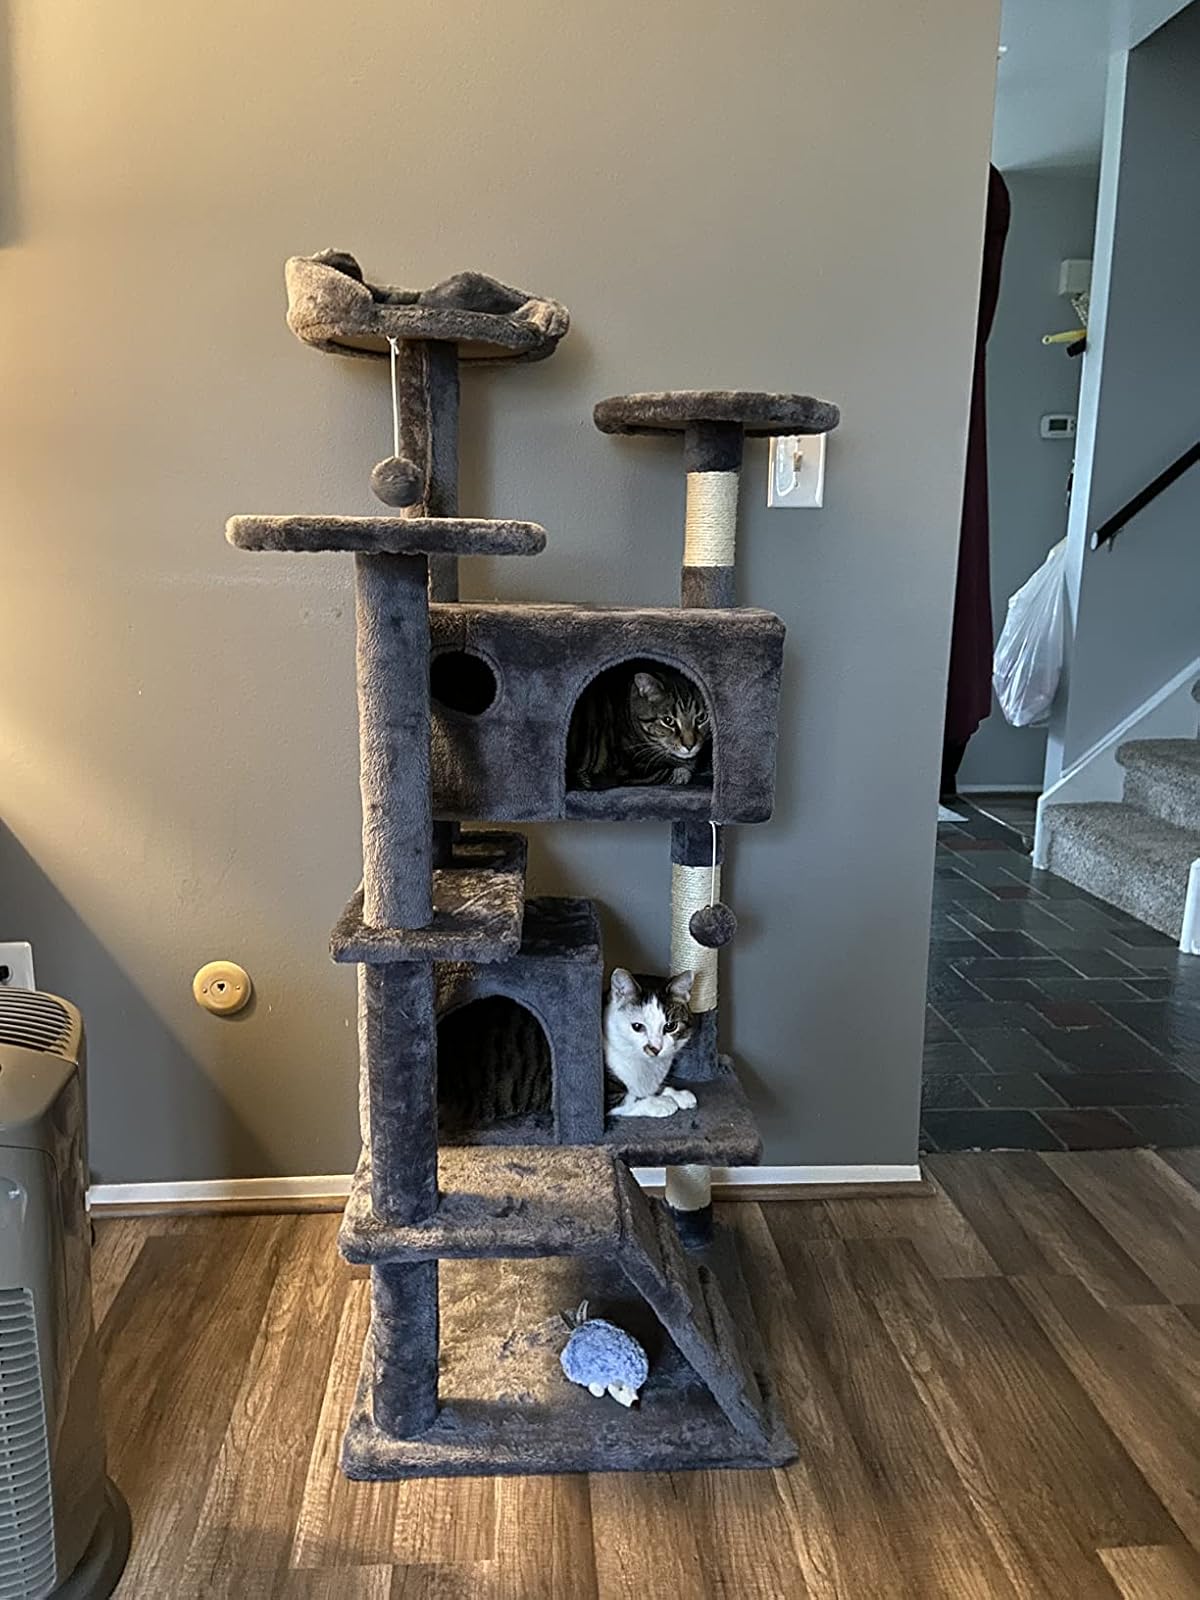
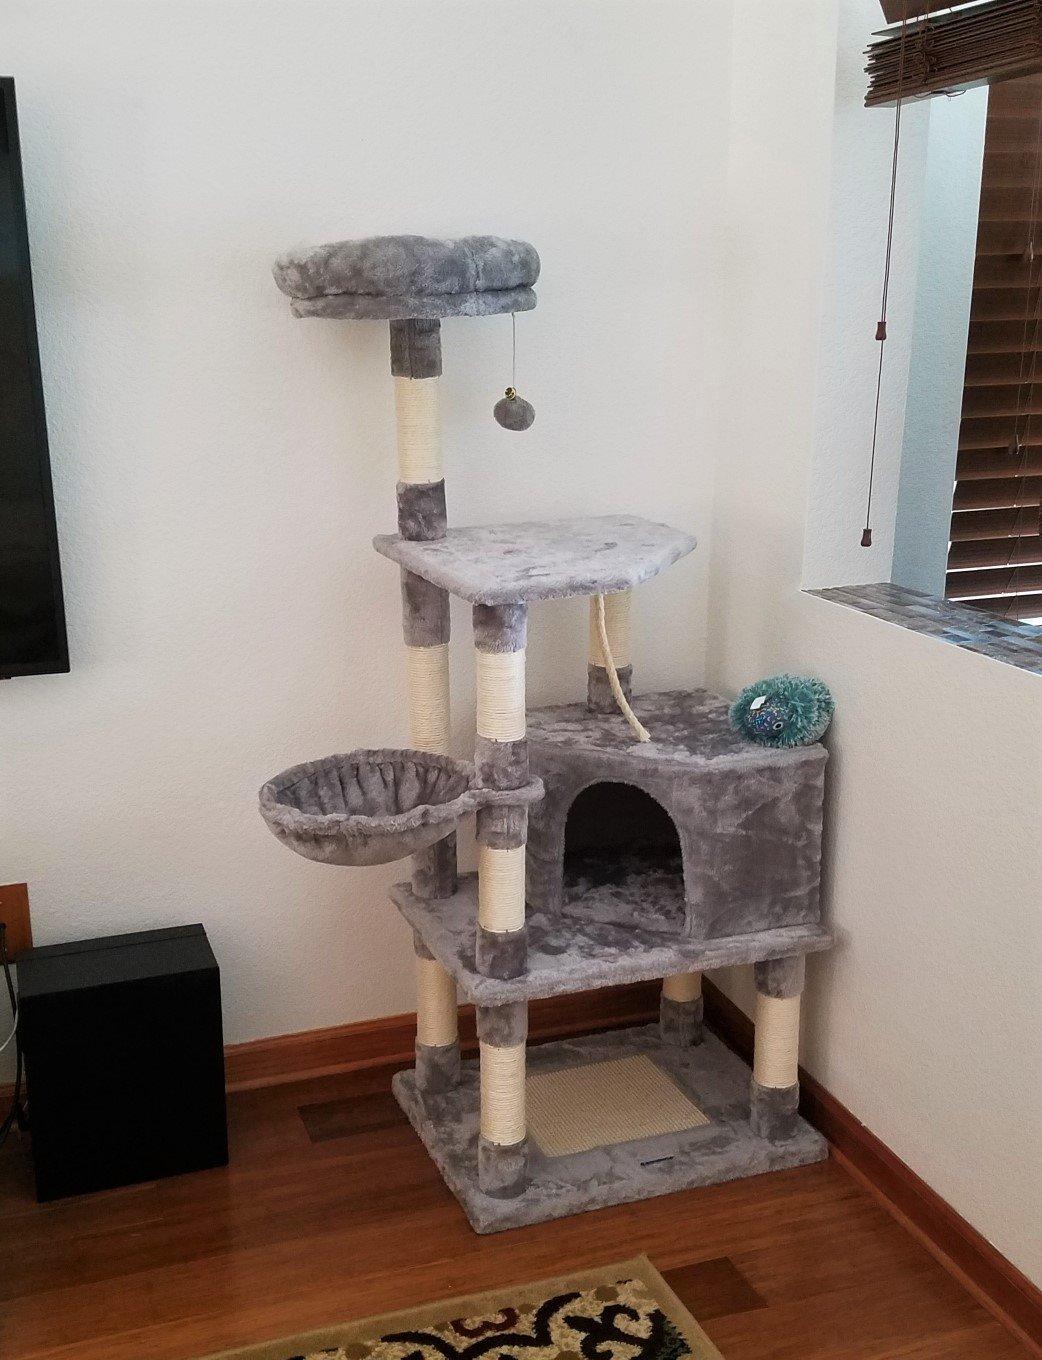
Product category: items_cat tree
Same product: no